List of wooden synagogues

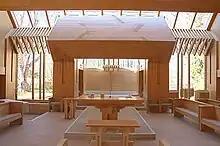
Jewish Center of the Hamptons

Since the publication of the book "Wooden Synagogues" by Maria and Kazimierz Piechotka (1959), some American architects have referred to the formal language of Polish wooden synagogues: